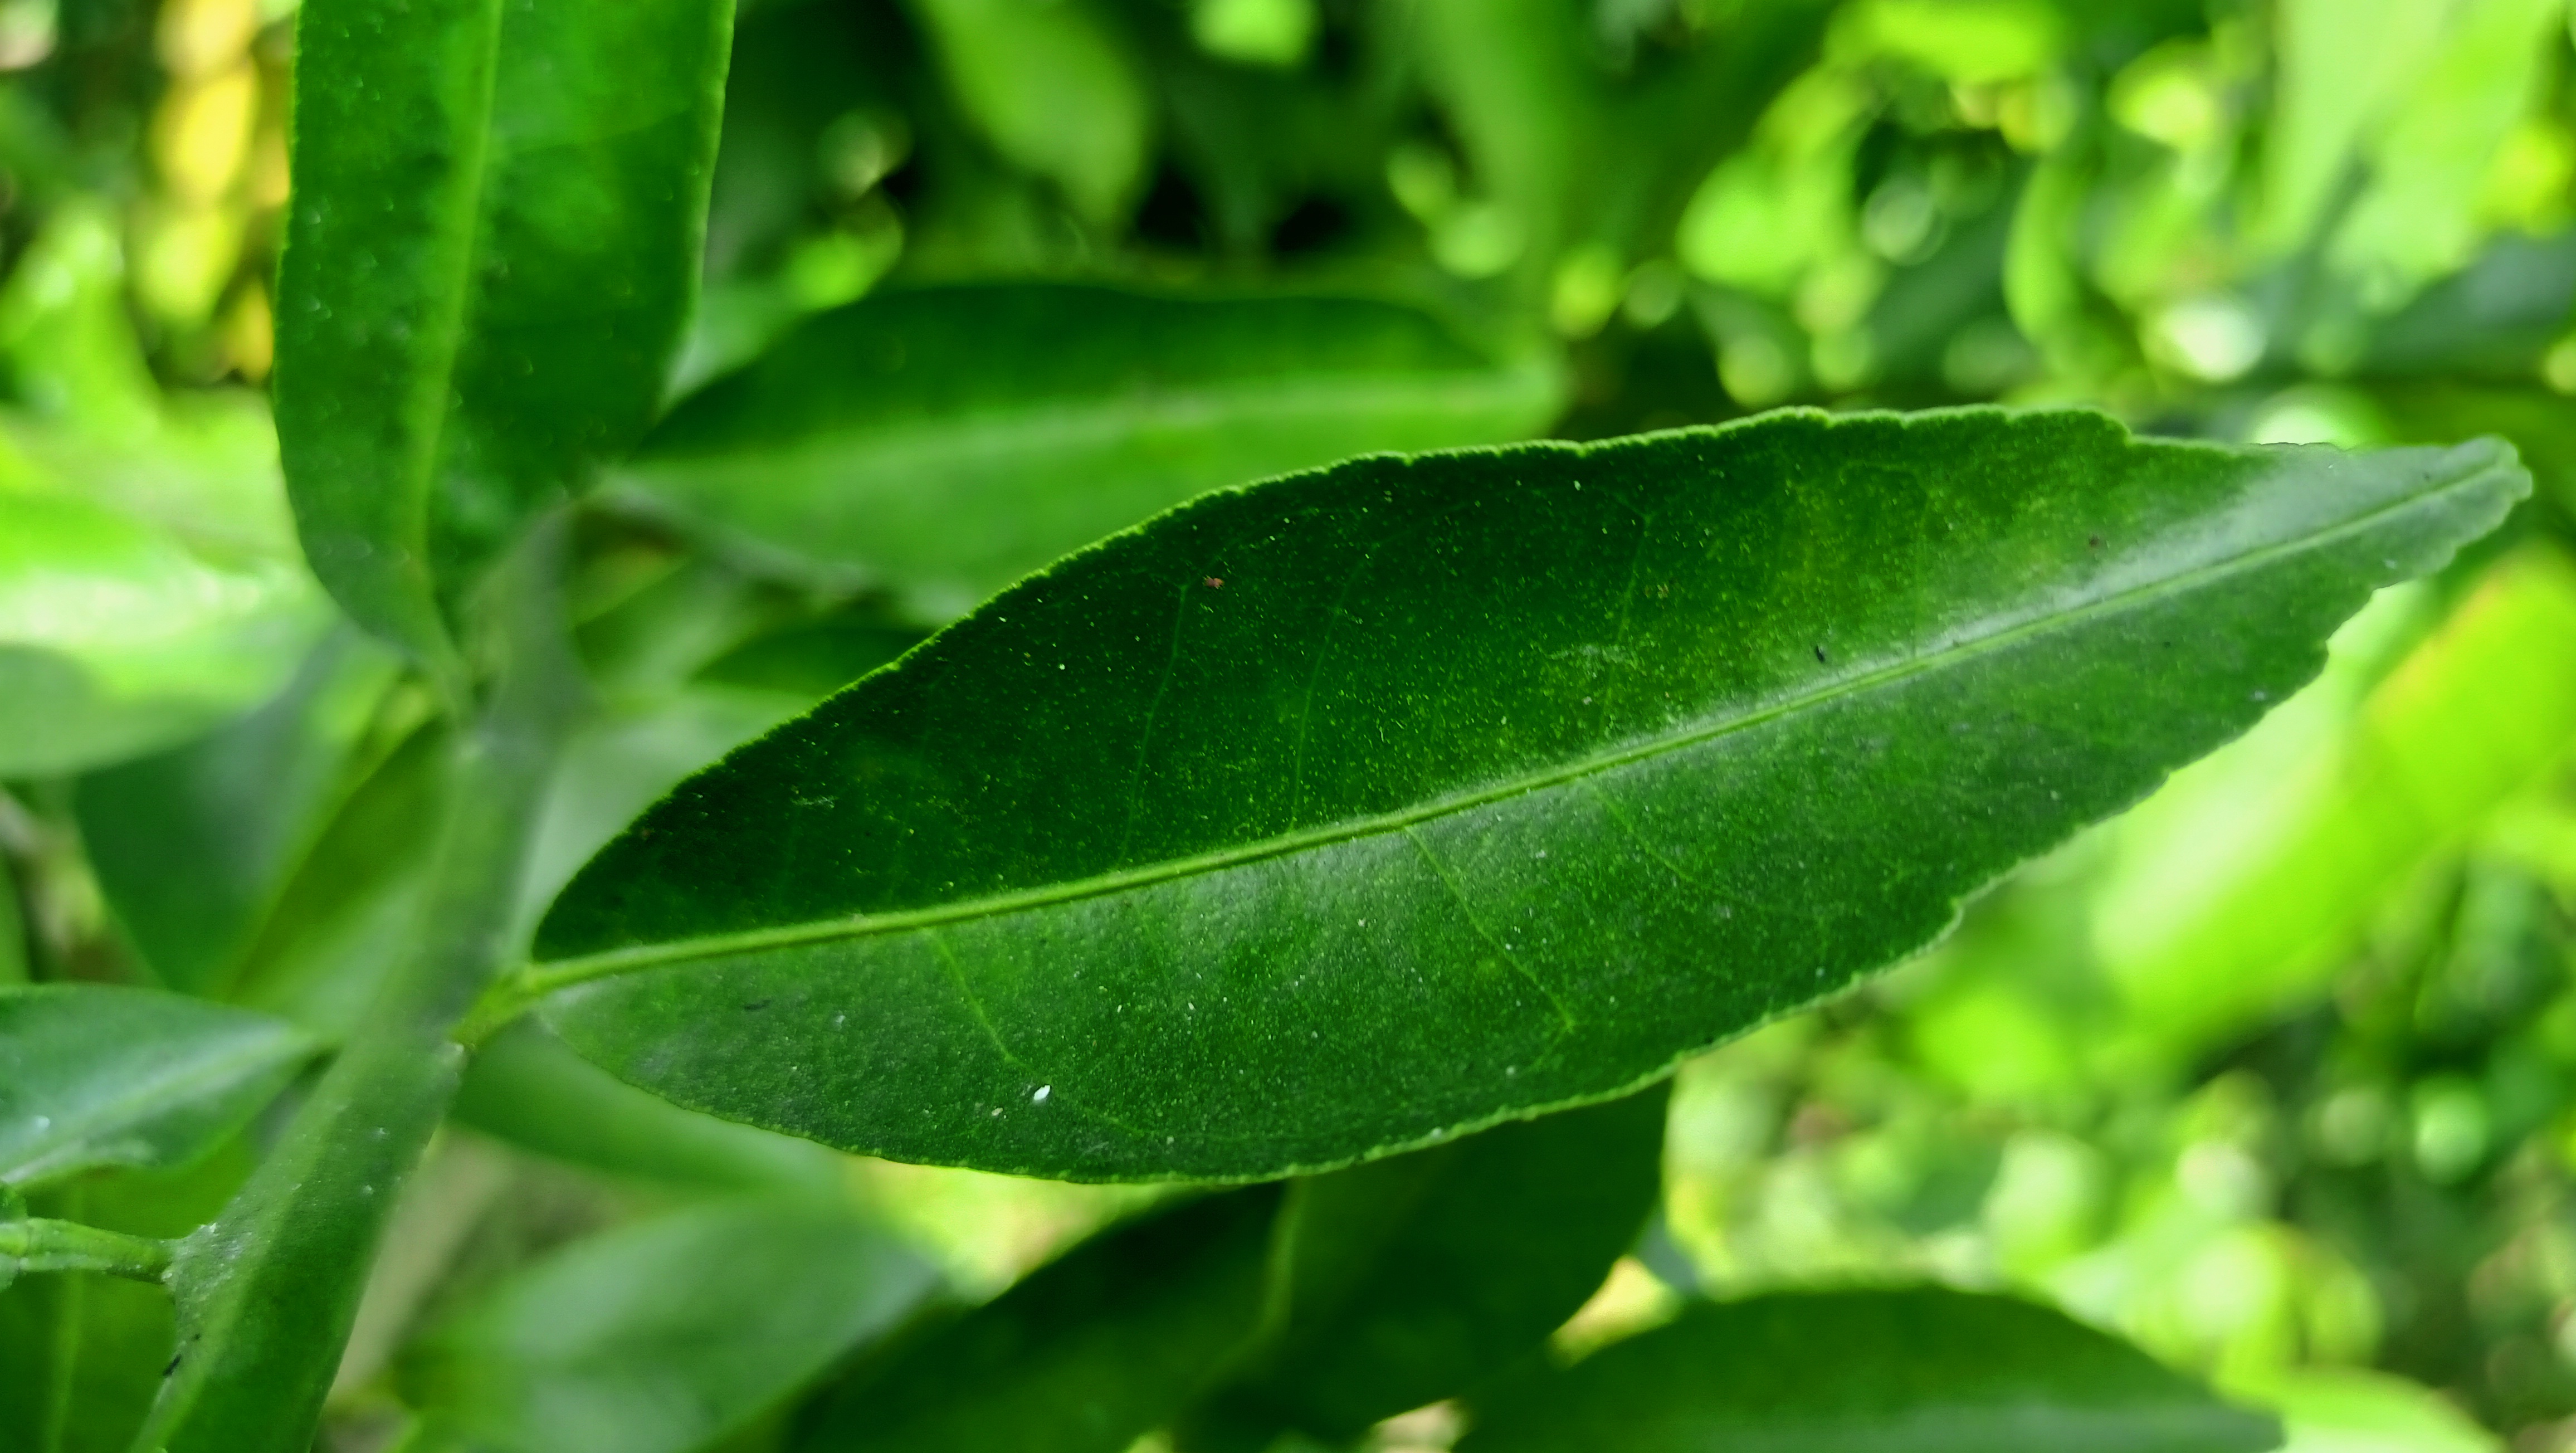
Mandarin leaf variety: Mandaring